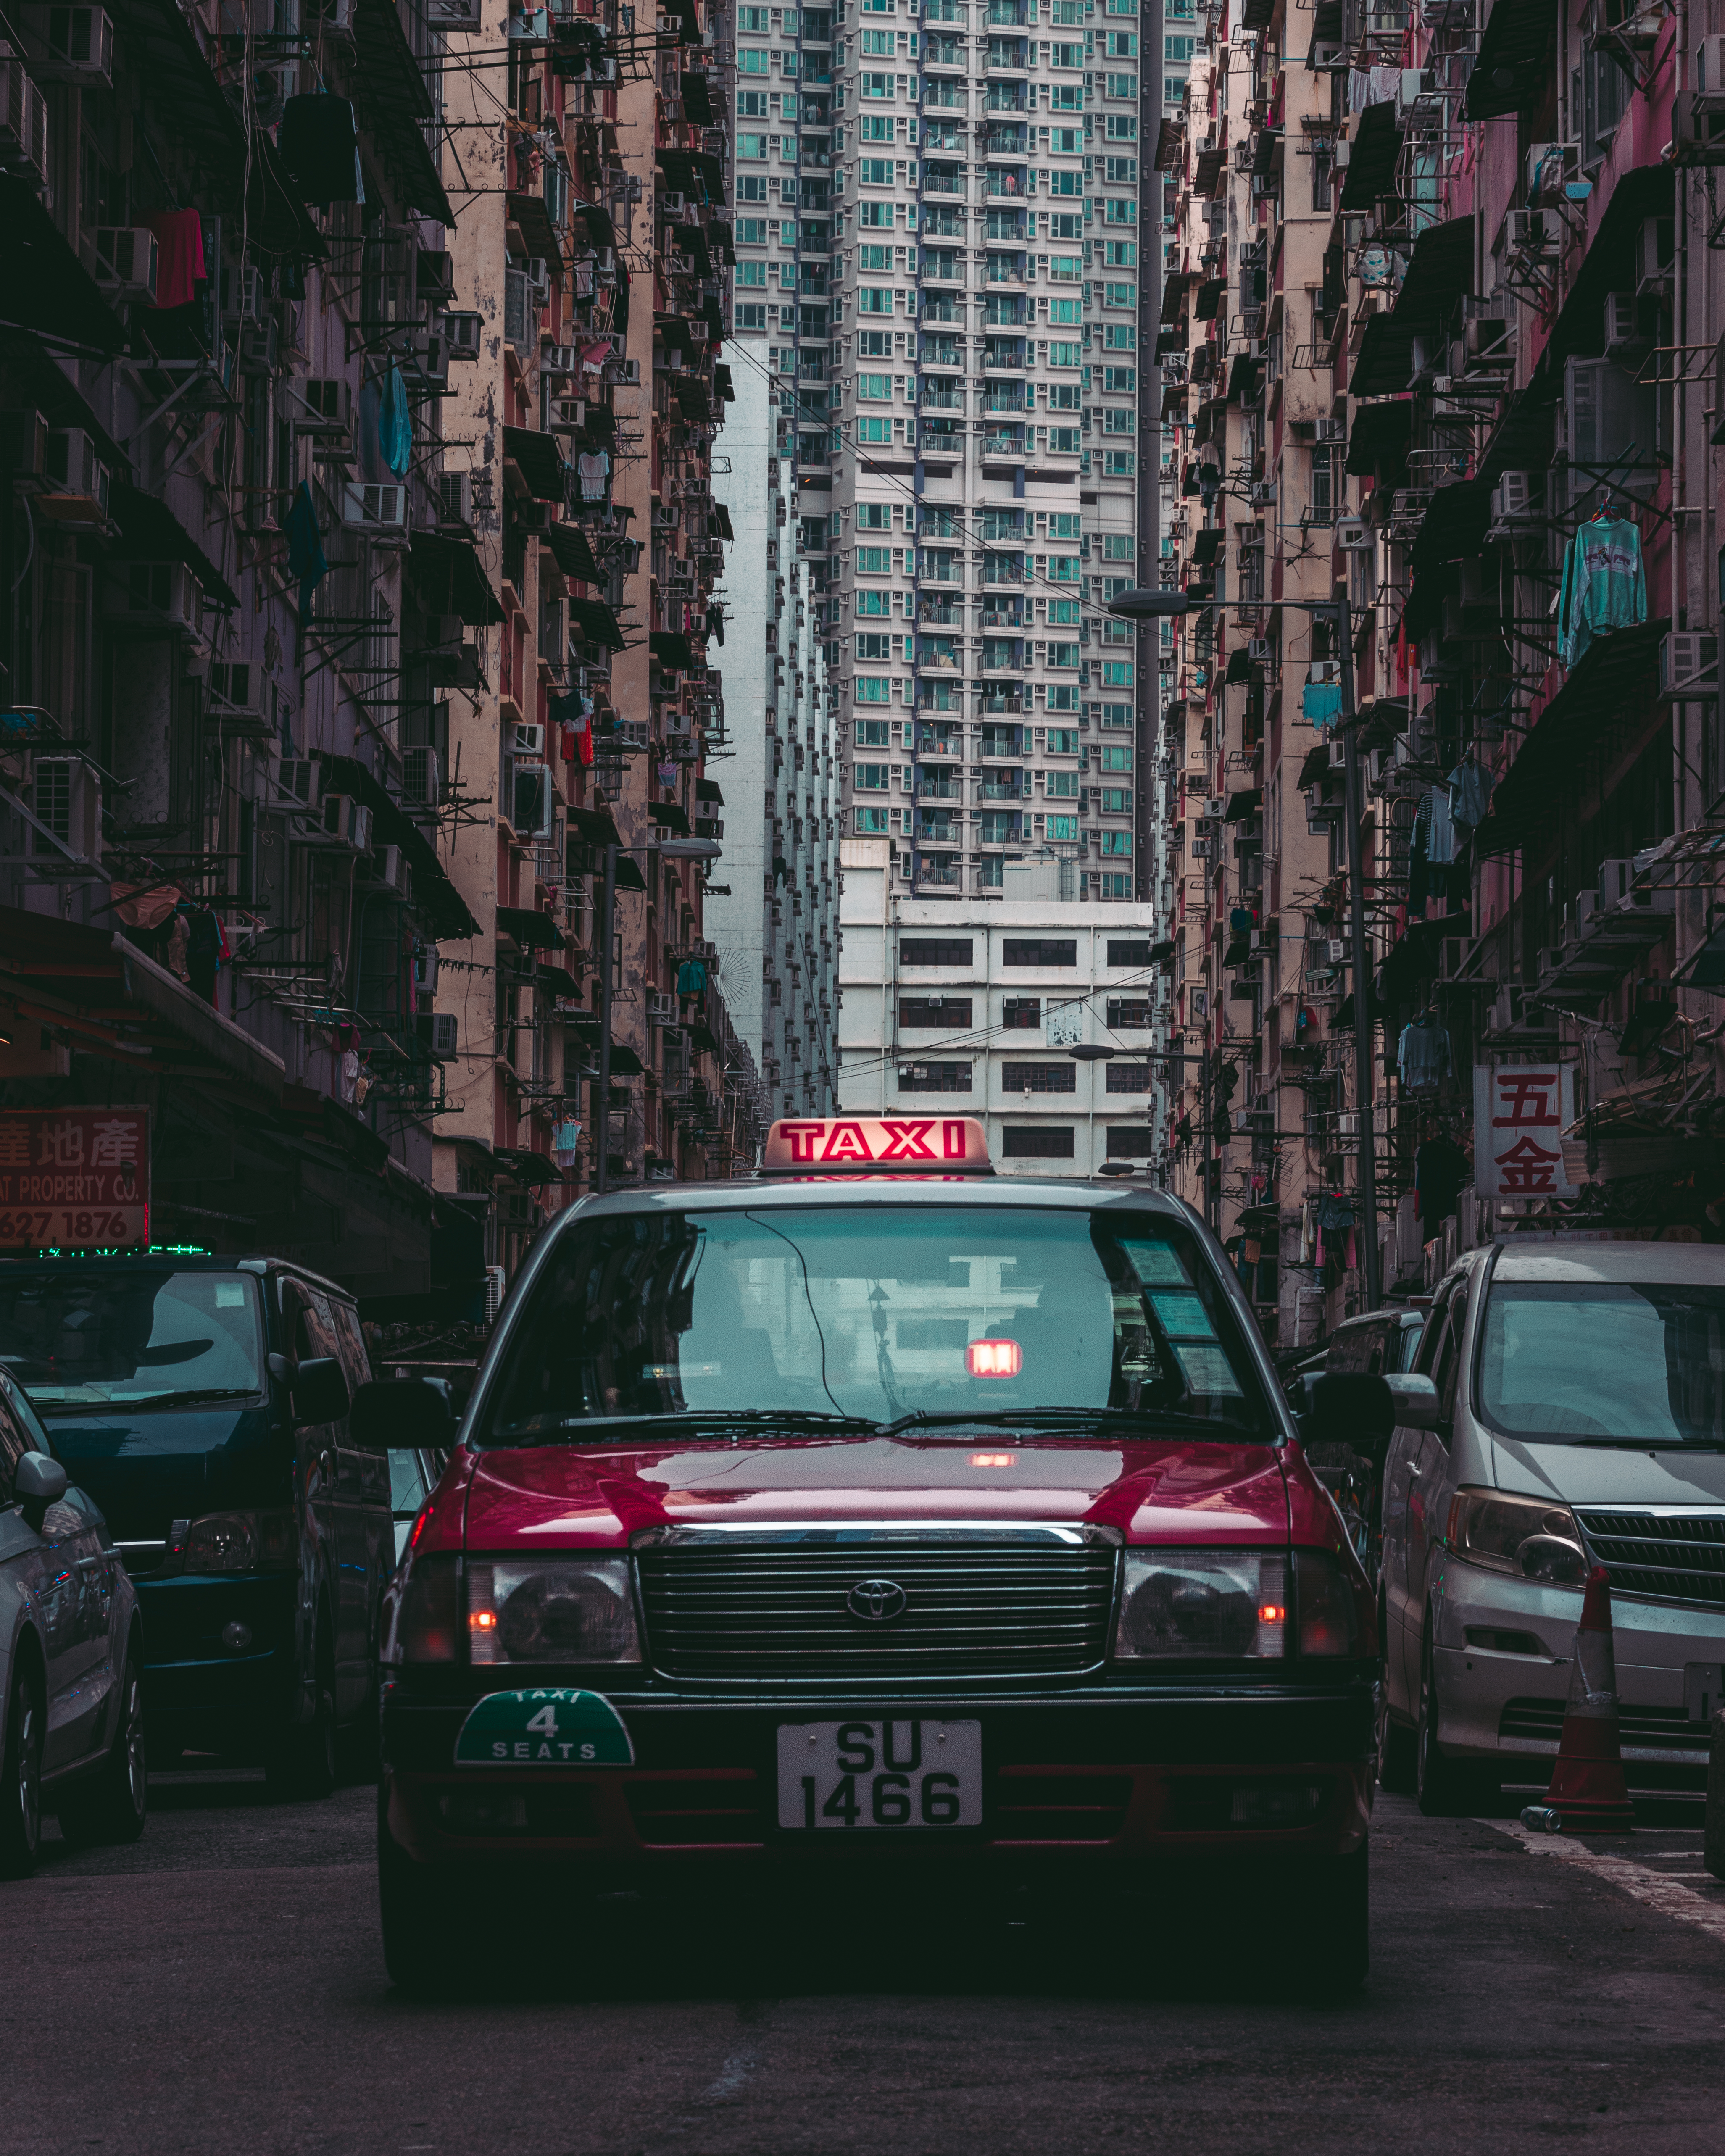
vehicle, car, luxury vehicle, snapshot, urban area, mode of transport, automotive lighting, taxi, street, sedan, night, metropolis, city